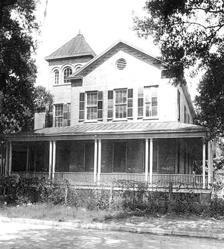
Building: St. Benedict the Moor School
Country: United States of America
Year built: 1898
United States historic place St. Benedict the Moor School U.S. Historic district Contributing property Show map of Florida Show map of the United States Location 86 Martin Luther King Avenue St Augustine, Florida Coordinates 29°53′12″N 81°18′54″W / 29.886768°N 81.315025°W / 29.886768; -81.315025 Built 1898 Built by St Katharine Drexel Part of Lincolnville Historic District ( ID91000979 ) Designated CP November 29, 1991 St. Benedict the Moor School is a former Black Catholic primary school located in the Lincolnville Historic District of St. Augustine, Florida . The school is a contributing property of the Lincolnville Historic District on the National Register of Historic Places . History The school began as part of a Catholic mission in 1871 to serve and minister to newly freed slaves. It is located at 86 Martin Luther King Avenue and was built in 1898. The money for construction of the school ($7,500) was donated by Katherine Drexel (1858–1955), founder and superior of the Sisters of the Blessed Sacrament , an order of nuns formed " to serve Indians and Colored People. " Drexel, a member of the wealthy Philadelphia banking family, was the niece of Anthony J. Drexel , founder of Drexel University . (Katharine was made a saint by Pope John Paul II in 2000.) St. Benedict the Moor Catholic Church (right) and rectory. The school, named in honor of St. Benedict the Moor , was constructed of brick and was one of the first schools for black students in Florida. The students were instructed by nuns of a local convent of the Sisters of St. Joseph . There were between 90 and 100 students enrolled per year at the school which was opened between 1898 and 1968. The school is located on a parcel of land which includes the school on the southern end of the property, the parish house in the center and the church of St. Benedict the Moor at the north end, staffed by the Josephites . During 1964, Martin Luther King Jr. used the rectory as a meeting place to plan marches. The school was closed soon after, partly as a result of school desegregation legislation which arose in the wake of the Civil Rights Act of 1964 . The events which occurred in St. Augustine, of which Martin Luther King Jr. played a key role, were an important catalyst in the passage of the Civil Rights Act. Years prior to the Civil Rights Era, in 1916, three white Catholic nuns were arrested for violating a 1913 Florida law prohibiting white teachers for instructing blacks. The three were acquitted on the grounds that the law did not apply to private schools. The school is a contributing property of the Lincolnville Historic District on the National Register of Historic Places . Despite this designation the building sits exposed to the elements with no roof or windows. The roof was removed during 2006 as part of a restoration project which has been stalled for an alleged lack of funding. References